Kudmul Ranga Rao

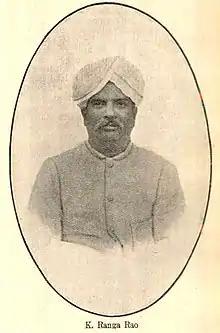

Kudmul Ranga Rao (29 June 1859 – 30 January 1928) was a social reformer from Kudmul, a village in the Madras Presidency, (in the present-day Dakshina Kannada district) who established "Depressed Classes Mission" in 1897 in Mangalore for providing education, better housing, drinking water and empowering the backward classes socially by guarding them against exploitation by other classes.